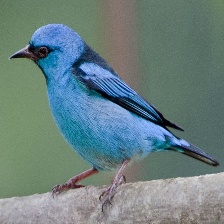
Species: BLUE DACNIS
Scientific name: DACNIS CAYANA